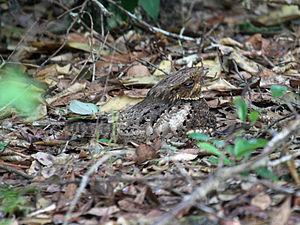
L'Engoulevent de Caroline est une espèce d'oiseau appartenant à la famille des Caprimulgidae.